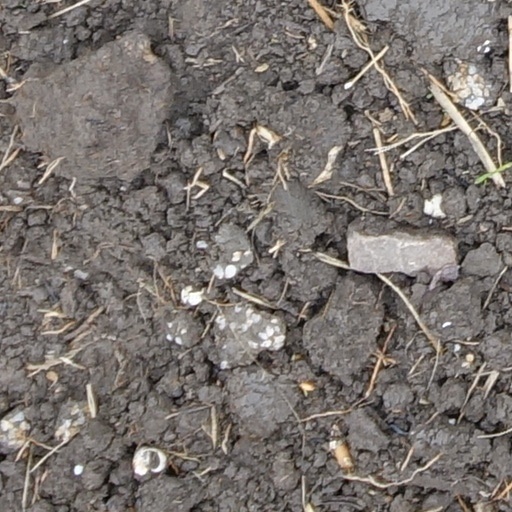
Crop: wheat